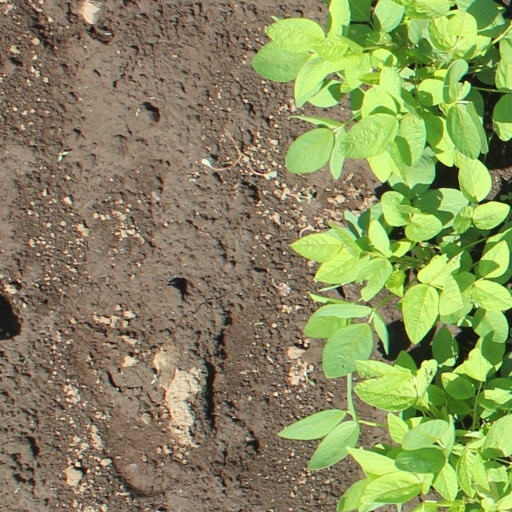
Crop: soybean